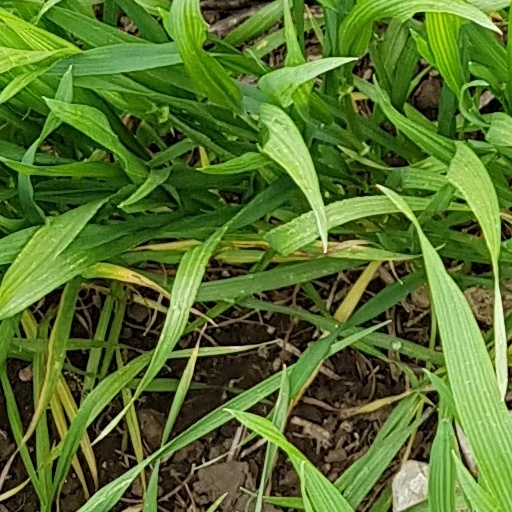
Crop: wheat